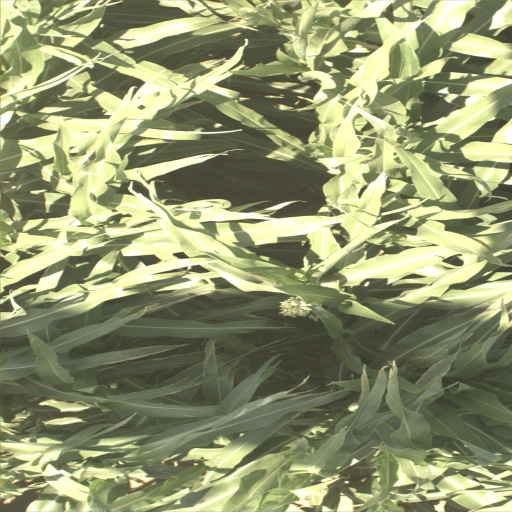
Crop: sorghum